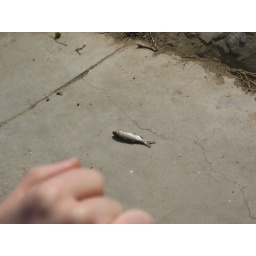
a fish in the bear cage